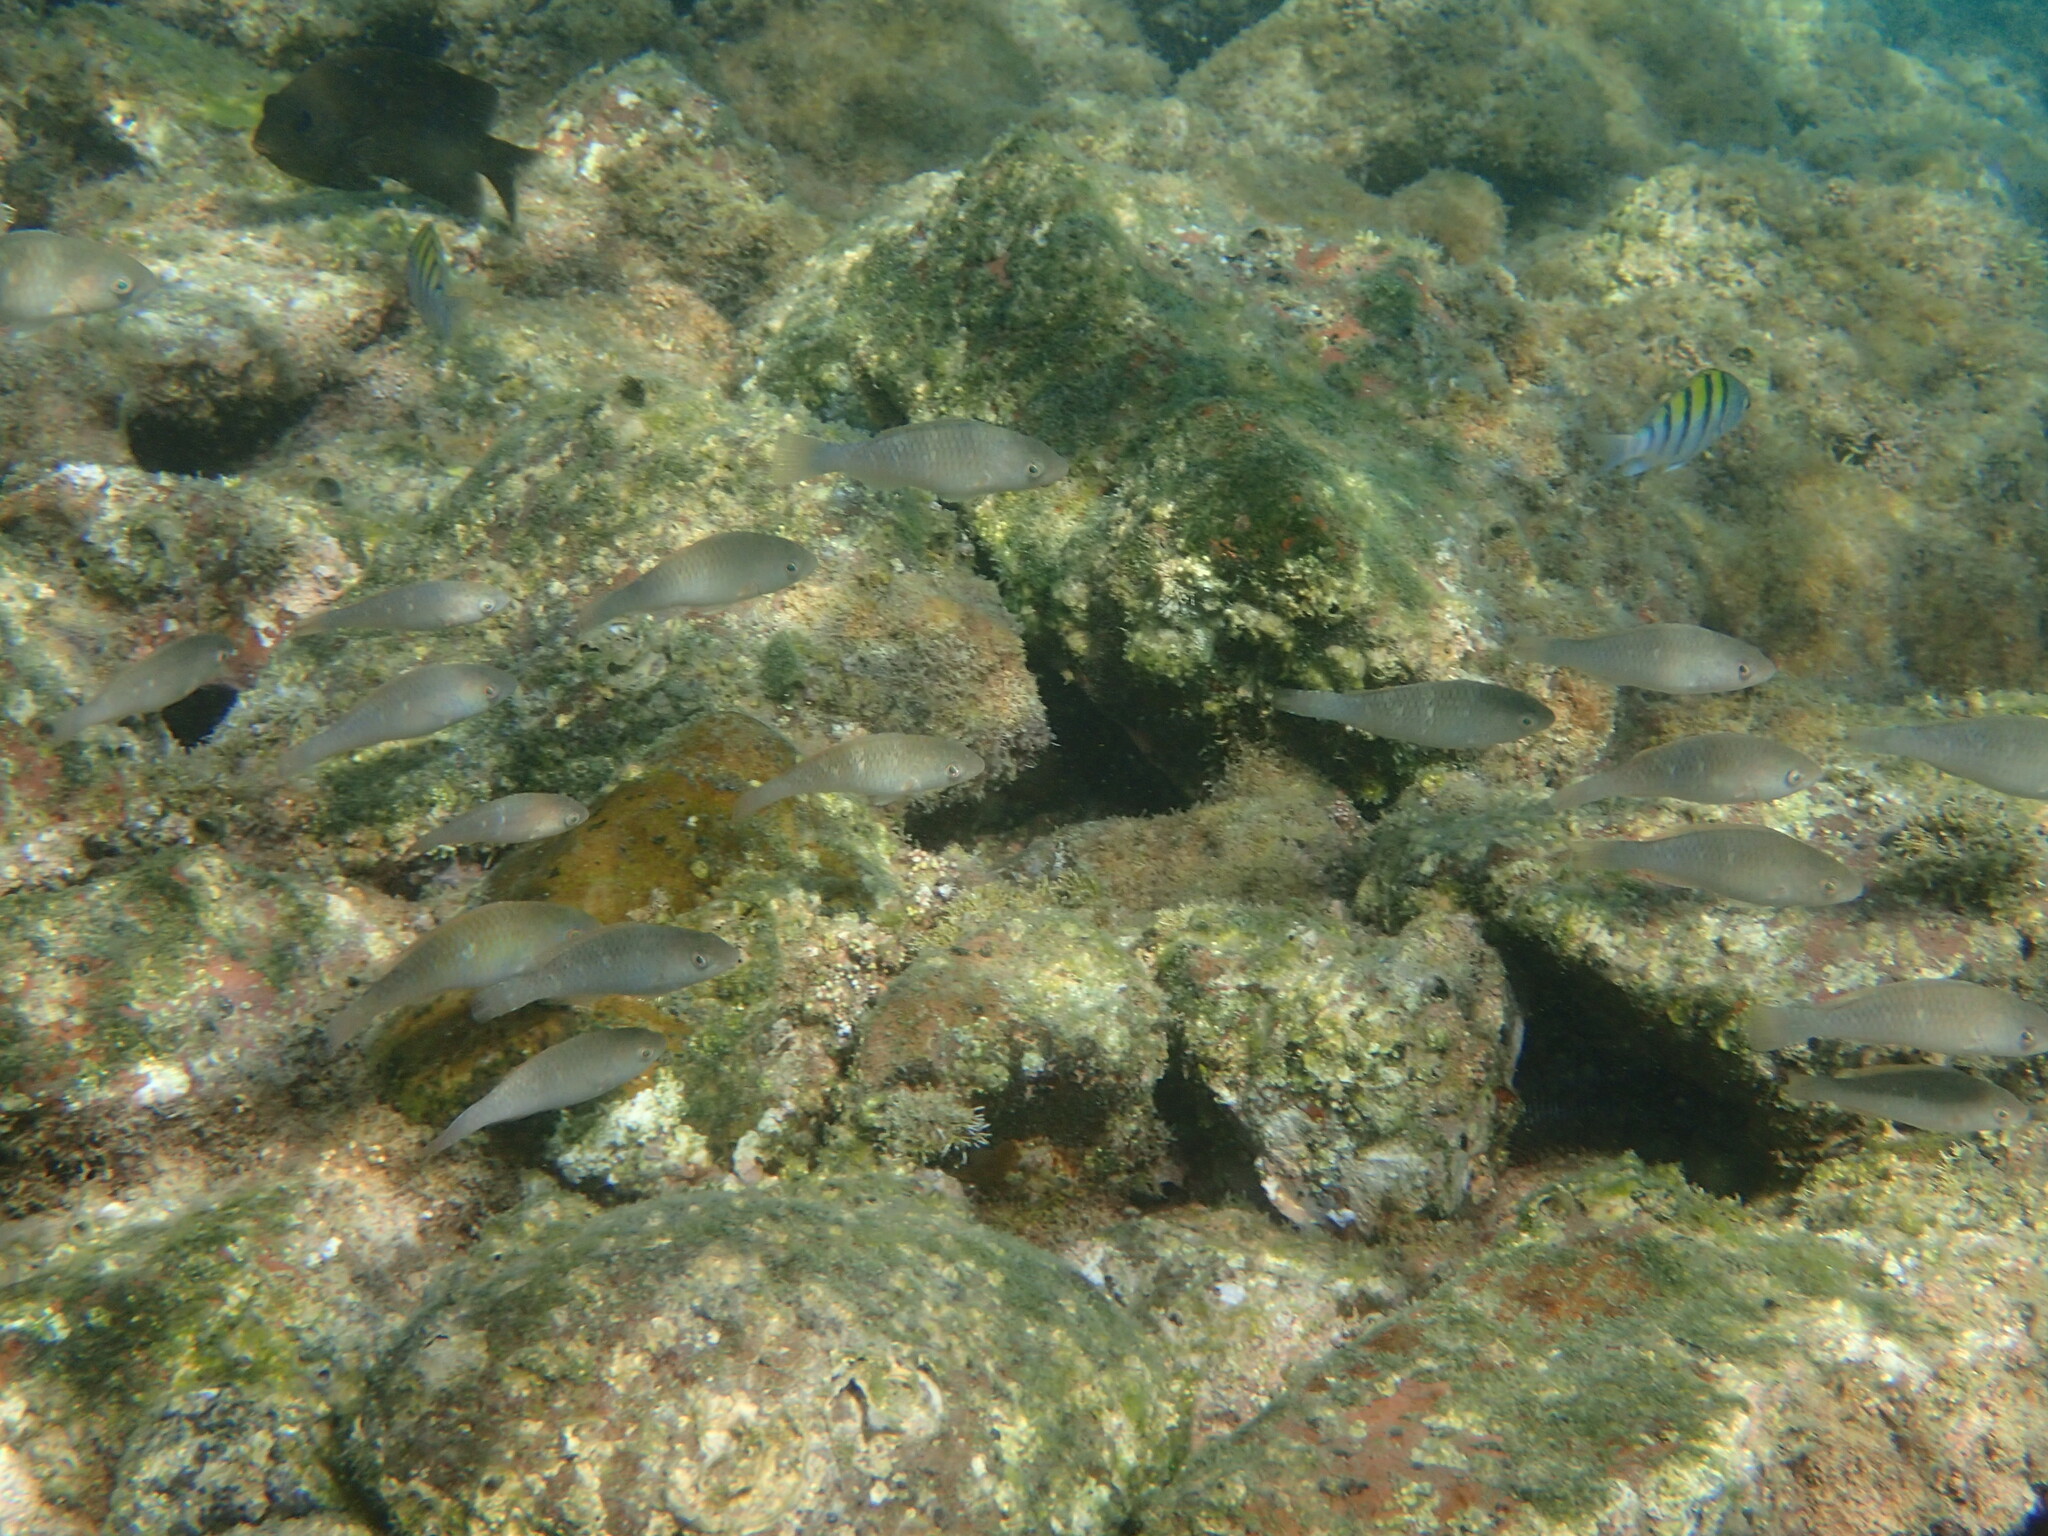
Scarus ghobban (Blue-barred Parrotfish)